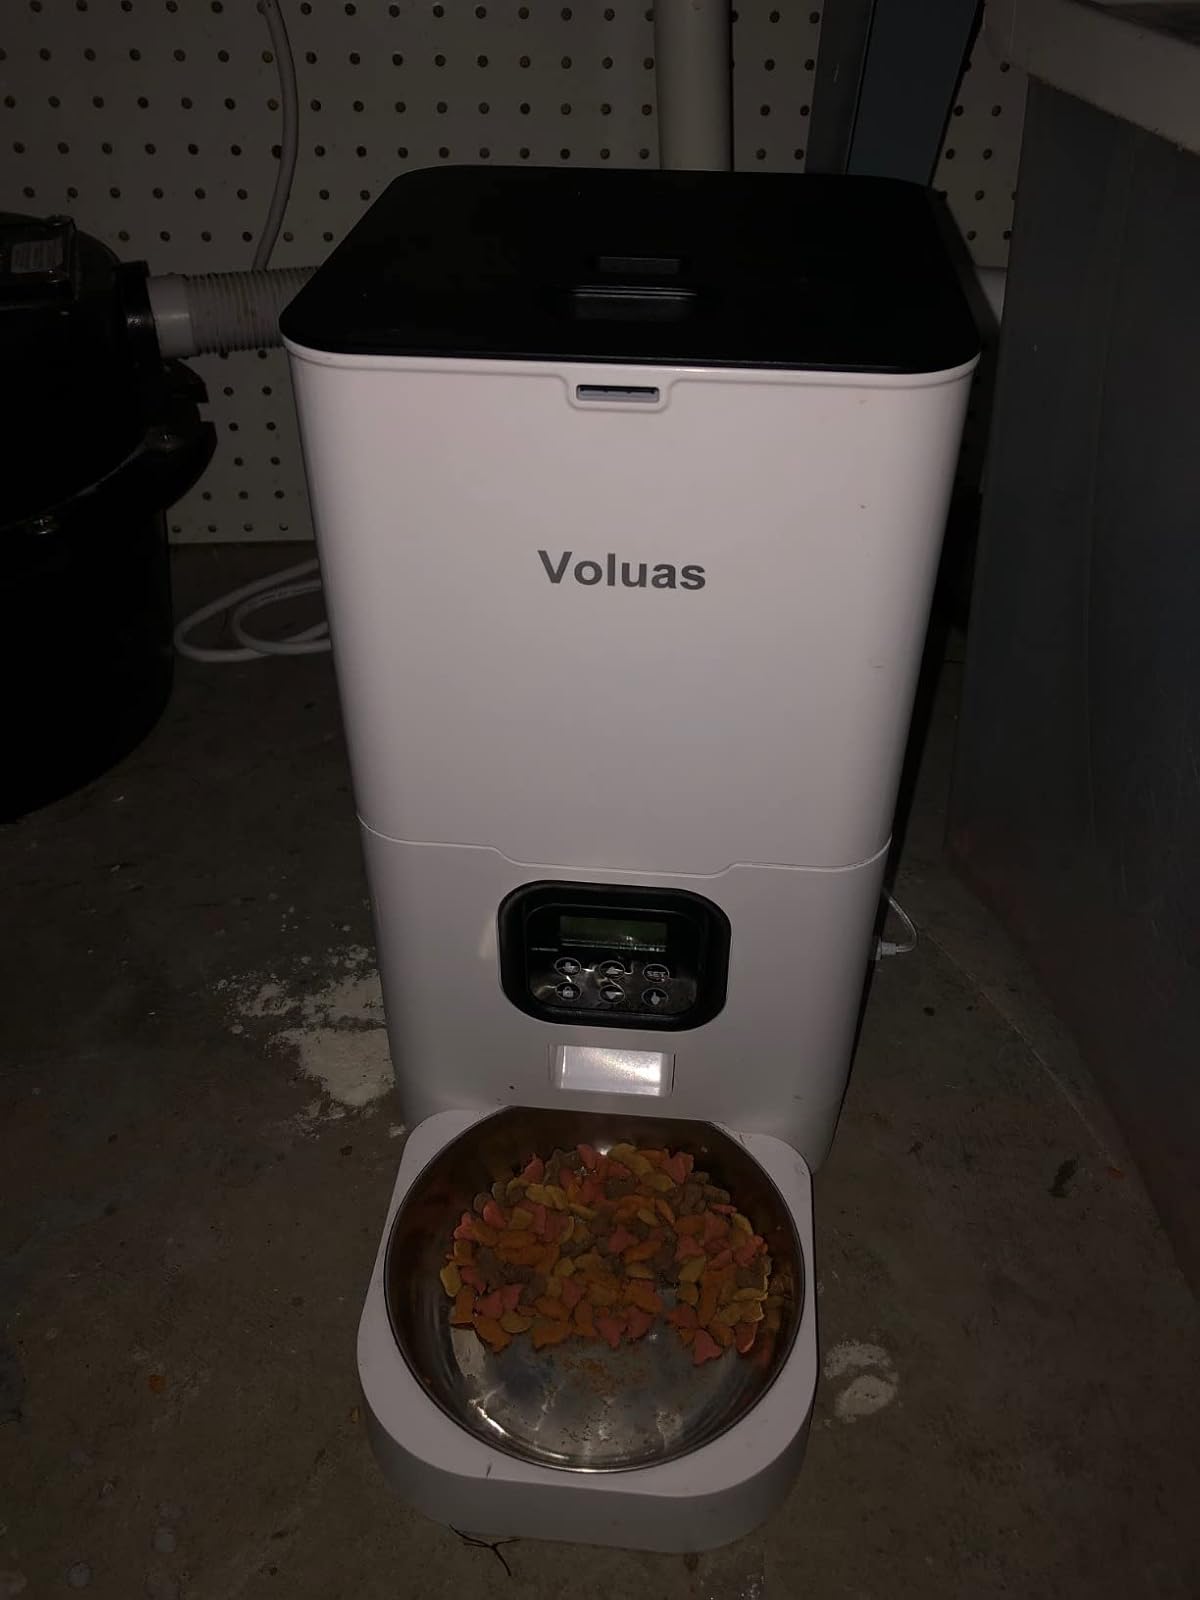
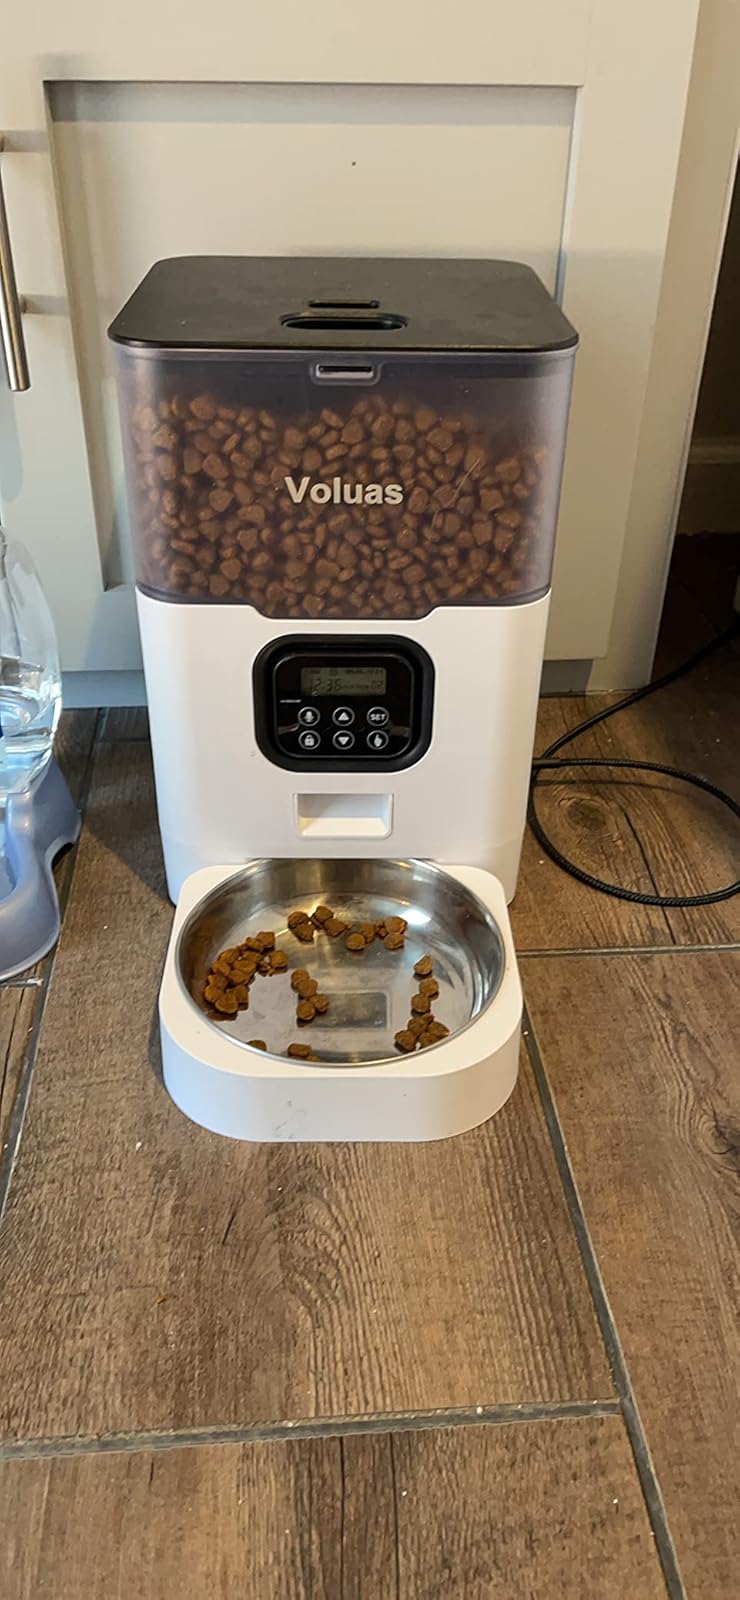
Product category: items_feeder
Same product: no